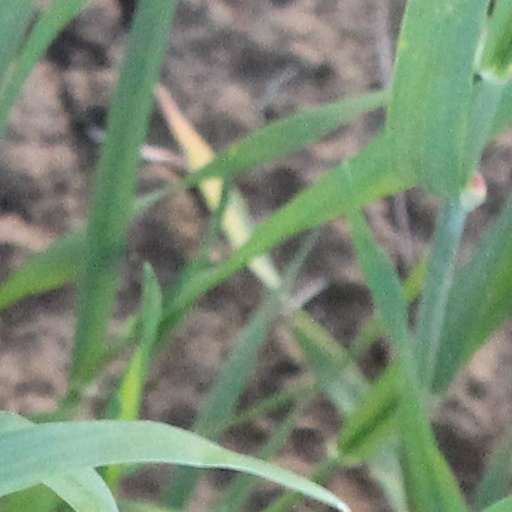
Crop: wheat